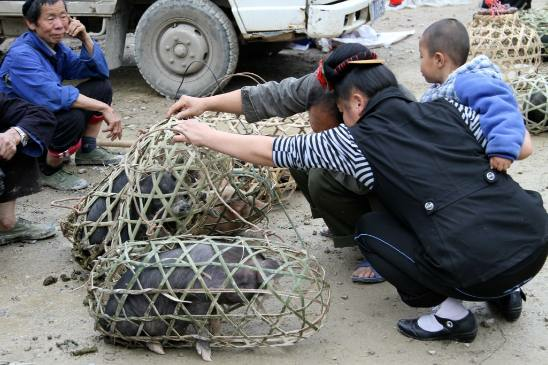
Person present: Yes